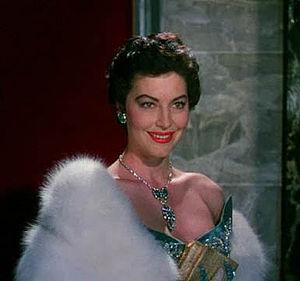
William Hornbeck est un monteur américain, né le 23 août 1901 à Los Angeles, mort le 19 octobre 1983 à Ventura.